Virignin

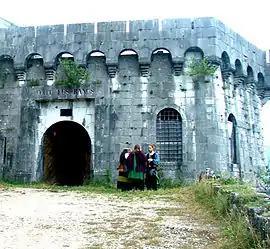
"Les Bancs" fort

Virignin is a commune in the Ain department in eastern France.